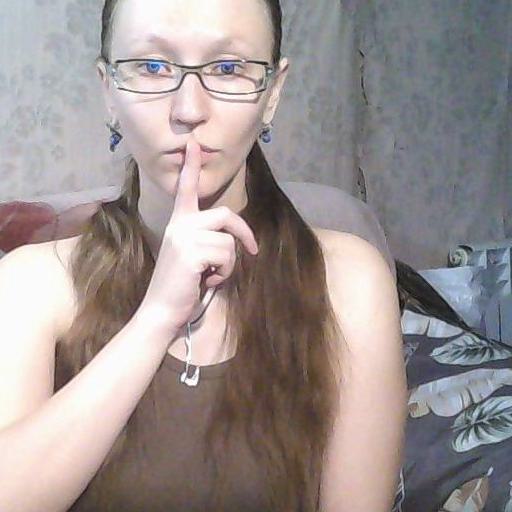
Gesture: mute